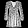
Label: Dress